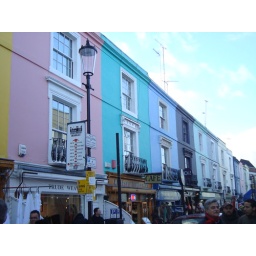
street fair in notting hill